Black Rock Desert

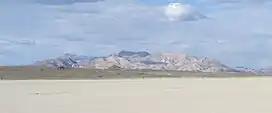
Calico Hills, Humboldt County, Nevada

The desert has numerous volcanic and geothermal features of the northwest Nevada volcanic region, including two Black Rock Points (west and east) at the southern end of the Black Rock Range and which have dark Permian volcanic rocks similar to another Permian black diabase dike formation in Nevada.